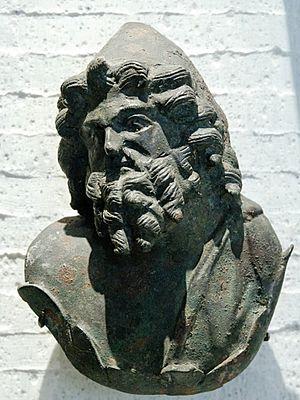
Buste de Vulcain portant le pilos (bonnet conique). Figure d'applique en bronze romaine, première moitié du IIe siècle ap. J.-C. Provenance